Sky position (RA, Dec in degrees): 246.497, 27.975
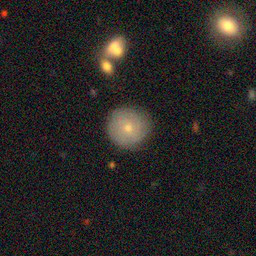
Galaxy morphology: Round Smooth Galaxies